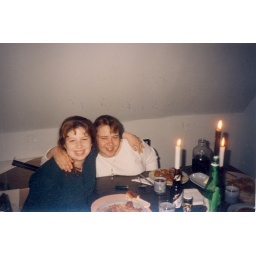
I love the beer bottle candle holders...and the pasta we cooked in a wok! Ah, the good ol' poor times..